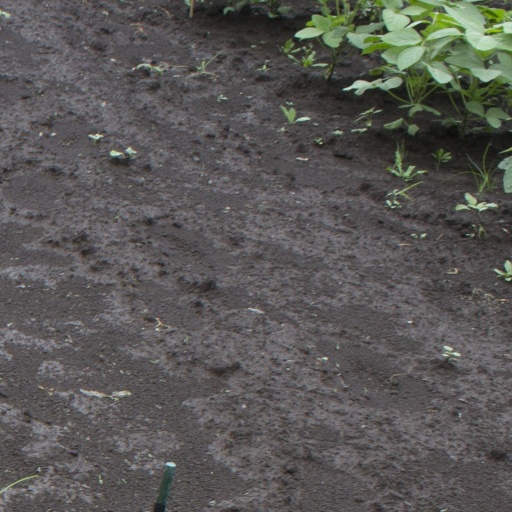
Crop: soybean